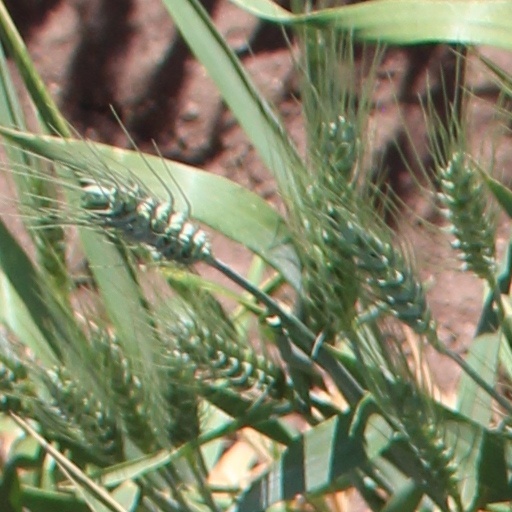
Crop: wheat